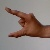
The image shows a hand gesture representing the letter 'Z' in Indian Sign Language.